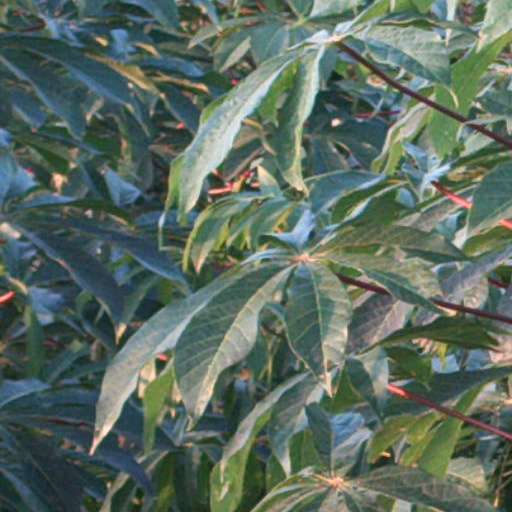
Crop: cassava